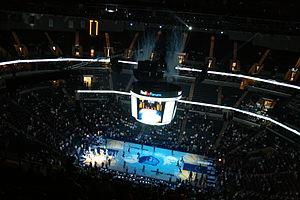
Vue intérieure du FedExForum
Les playoffs NBA 2017 sont les séries éliminatoires de la saison NBA 2016-2017. Ils débutent le samedi 15 avril 2017.
Memphis est une ville située dans l'État du Tennessee, aux États-Unis. Ville portuaire située sur le fleuve Mississippi, Memphis représente le plus grand centre industriel du Tennessee ; elle est le siège du comté de Shelby. Memphis est considérée comme « le berceau du blues » et la célèbre rue Beale Street rassemble de nombreux clubs dont celui de B. B. King. La ville est aussi connue des amateurs de rock 'n' roll. Elvis Presley, qui a grandi à Memphis, y a acheté une demeure somptueuse, Graceland, dans laquelle il est mort le 16 août 1977.
Les playoffs NBA 2016 sont les séries éliminatoires de la saison NBA 2015-2016. Ils débutent le samedi 16 avril 2016. Les finales gagnées par les Cavaliers de Cleveland face au Warriors de Golden State furent longues car les Cavs menés 3-1 dans la série revinrent à 3-3 puis ils gagnèrent le septième et dernier match 93-89 à l'Oracle Arena.
Le FedExForum est une salle omnisports située à Memphis, dans le Tennessee.